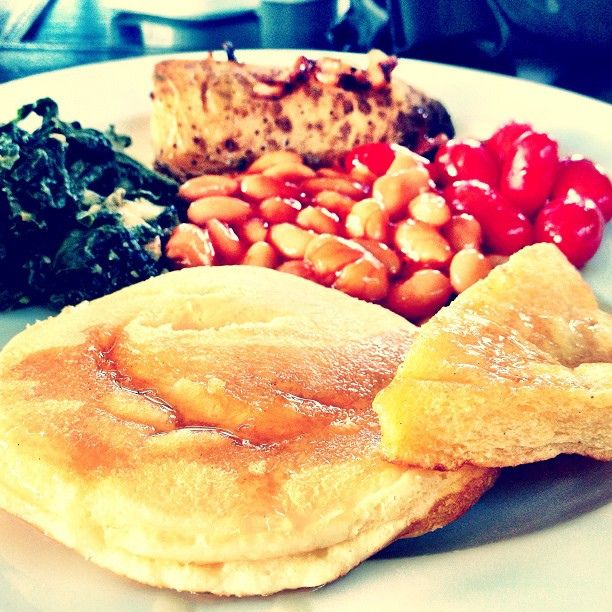
user: Given an image and a question. Answer the question in a short answer. Question: What item here is associated with intestinal gas? Short Answer:
assistant: bean